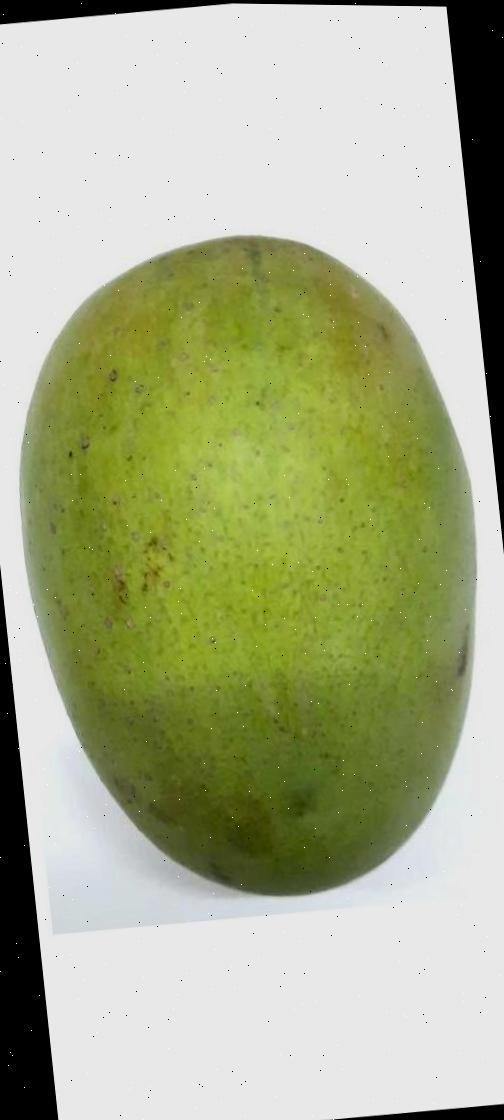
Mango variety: Langra